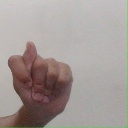
अक्षर: ट